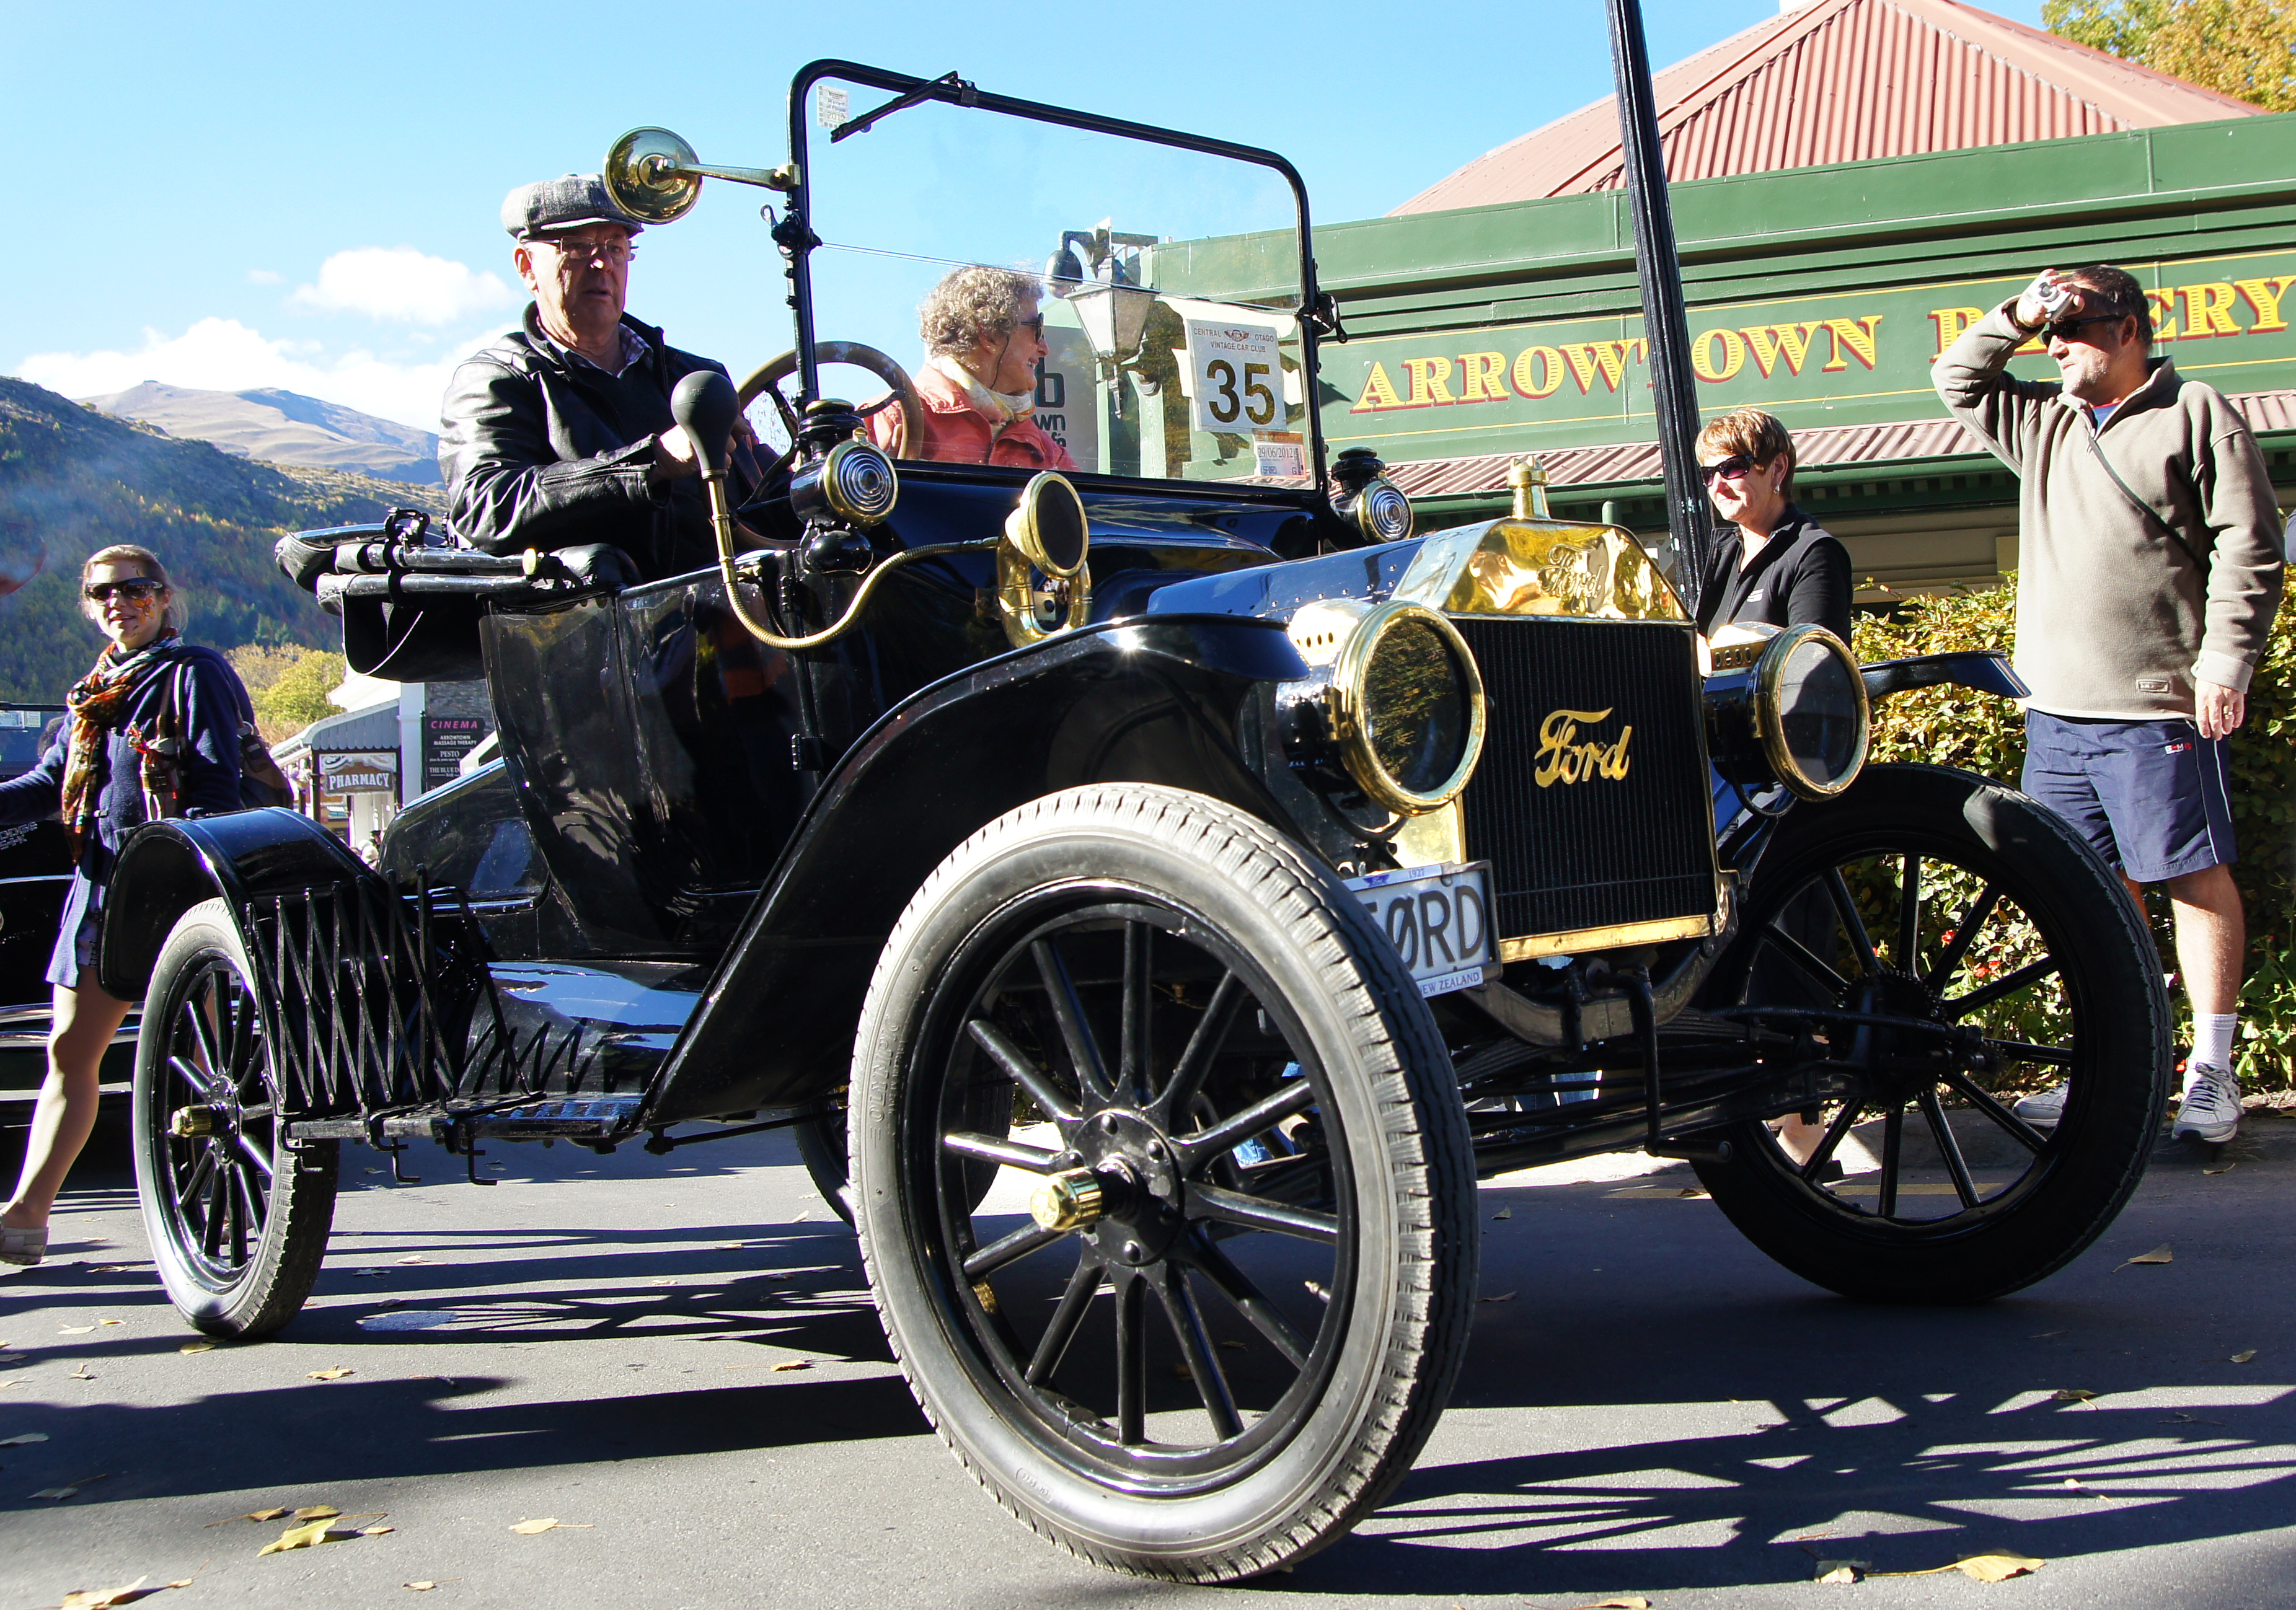
car, vehicle, motorcycle, vintage car, cars, carshow, classiccars, vintagecars, autoshows, carparade, vintangecarclubs, carsrestored, arrowtownold, oldford, antique car, land vehicle, touring car, automobile make, luxury vehicle